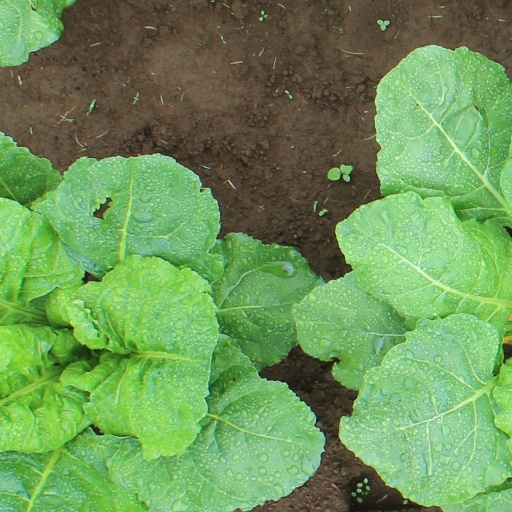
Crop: sugar beet